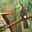
Label: bird